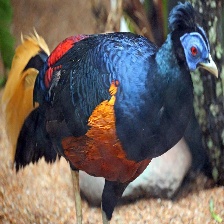
Species: CRESTED FIREBACK
Scientific name: LOPHURA IGNITA